Liliana Leszner

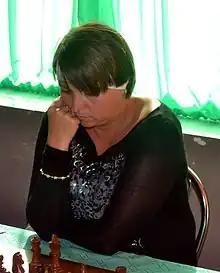
Liliana Leszner in 2011

Liliana Leszner (also Leszner-Bakalarz; born 9 February 1965) is a Polish chess Woman International Master (WIM) (1987).